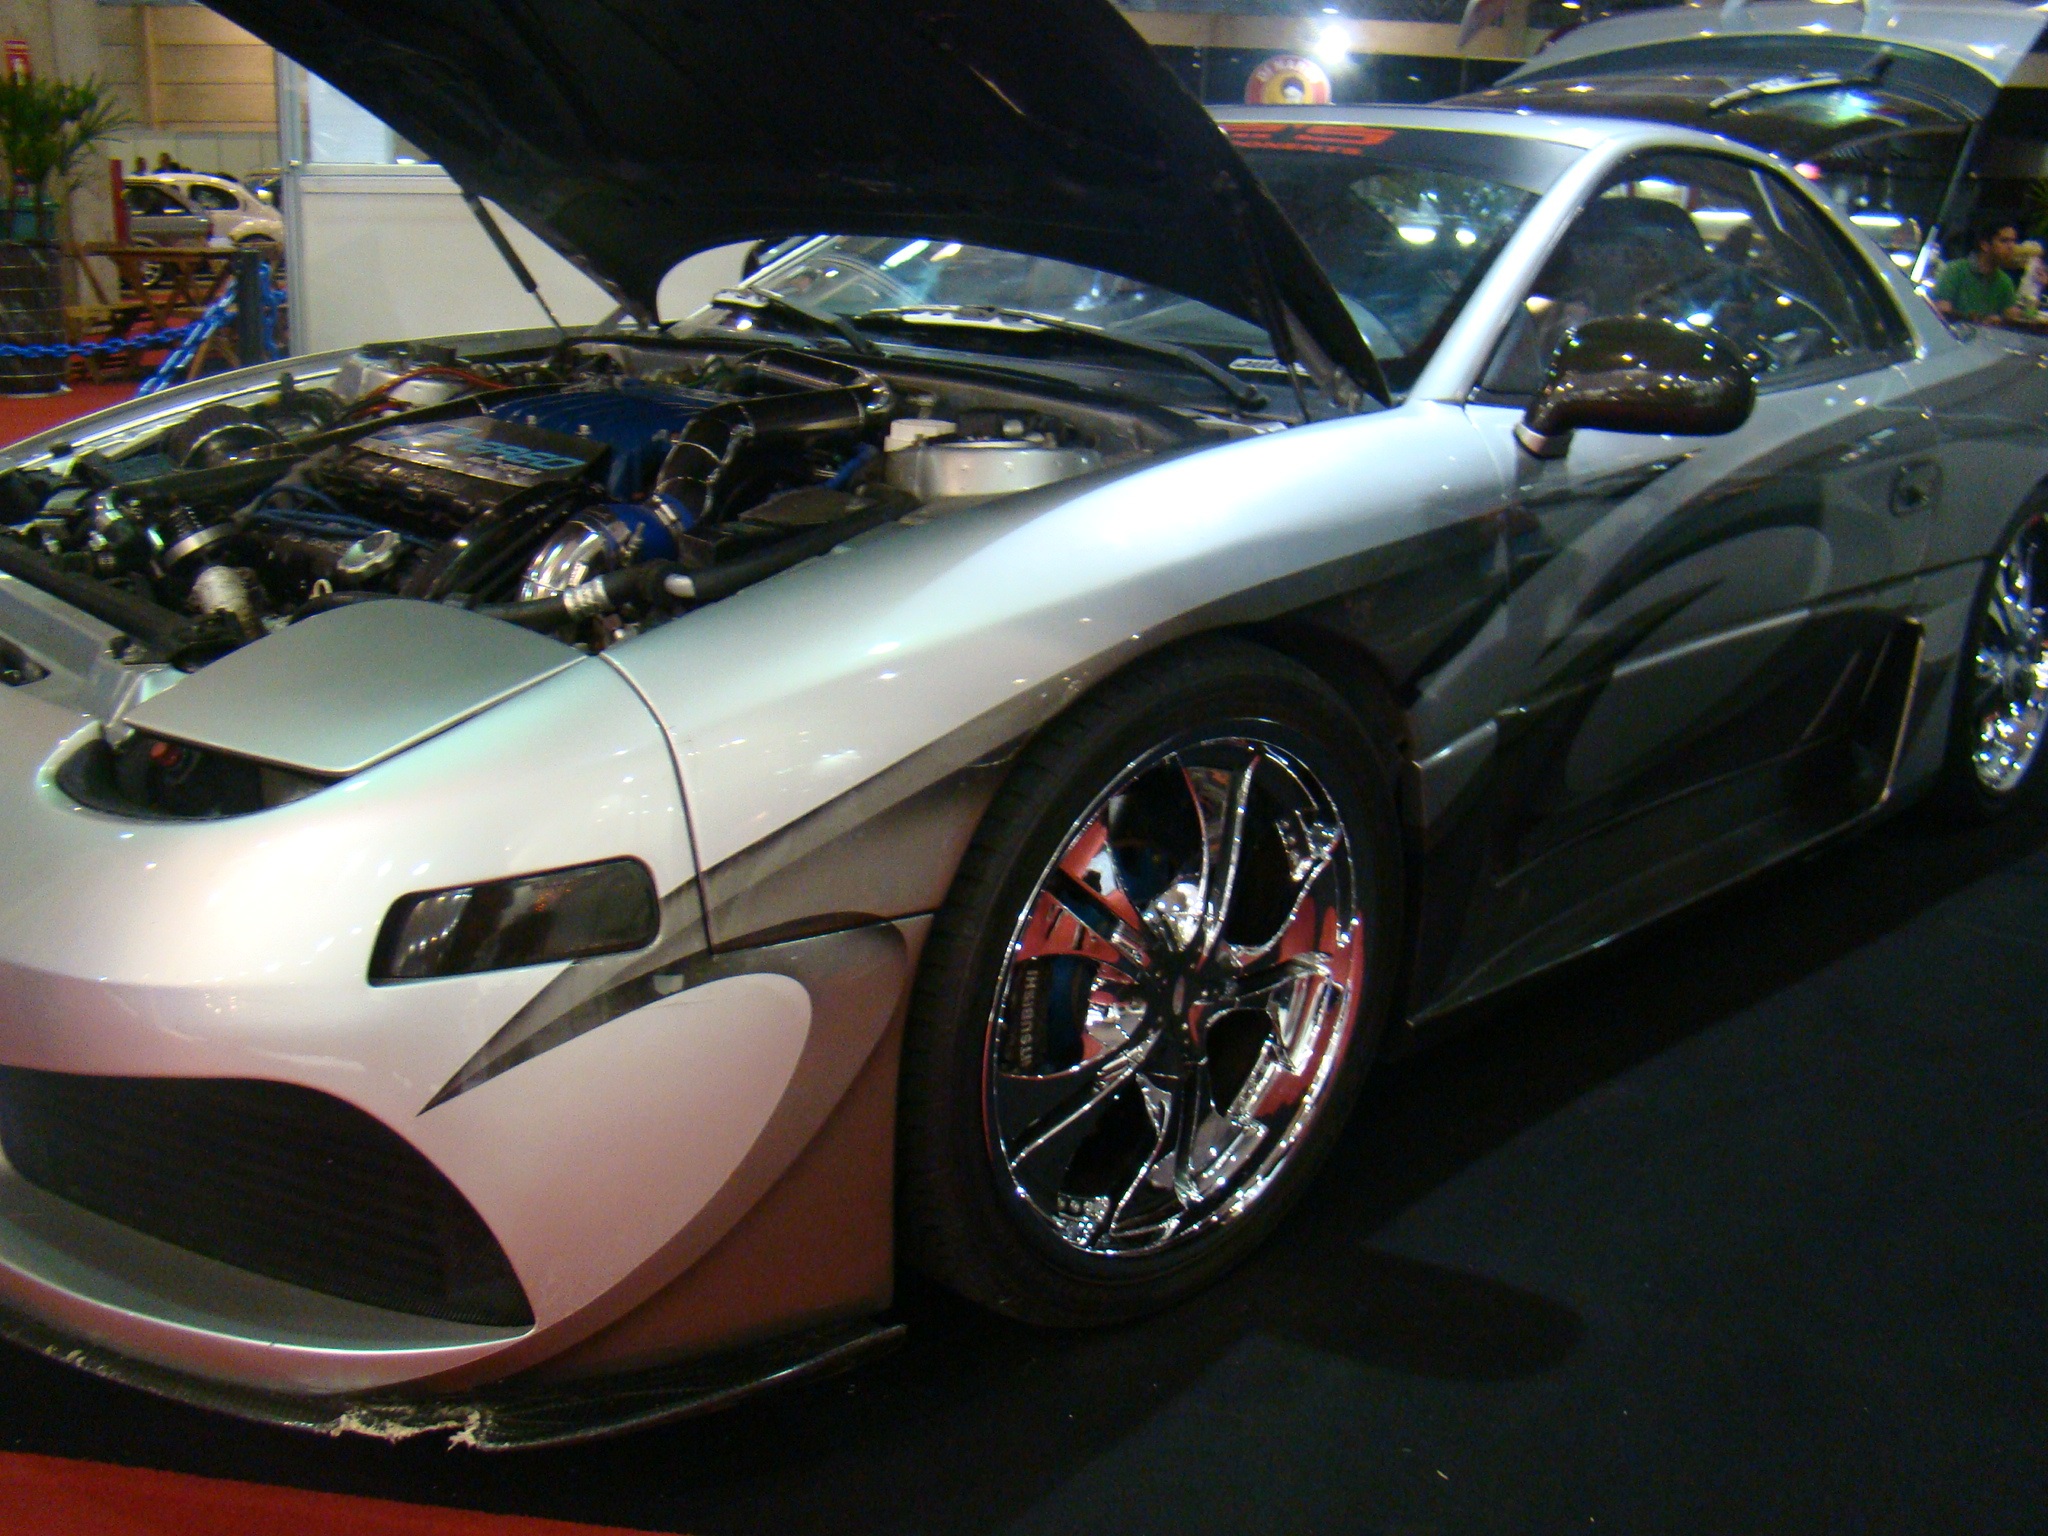
car, wheel, vehicle, sports car, bumper, supercar, exposure, wheels, mitsubishi, auto show, land vehicle, rent a car, automobile make, automotive exterior, automotive design, luxury vehicle, performance car